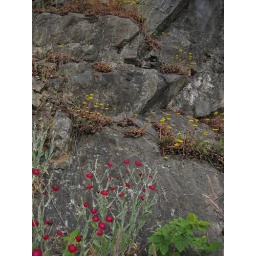
rose of campion, which i diligently plant and water back in NC, grew wild on the rocks in BC.